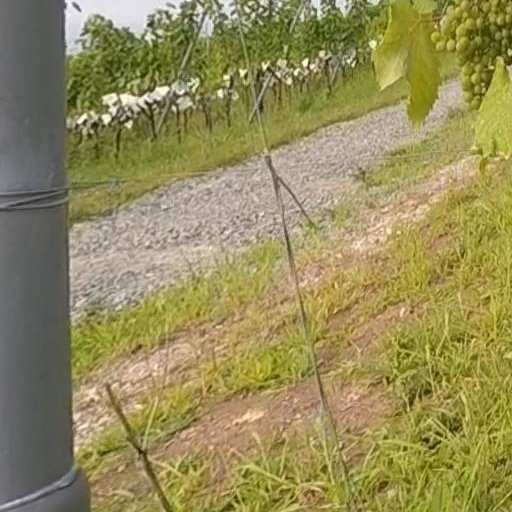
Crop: grape